Describe the emotion expressed in this image:  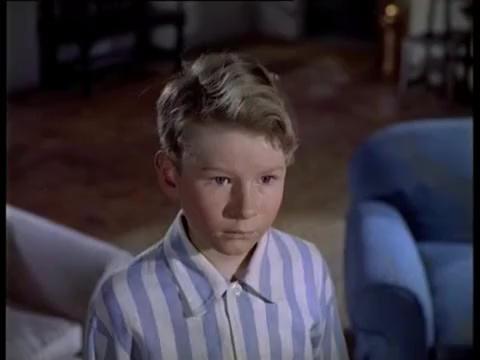
This person displays Pain, valence and arousal with high intensity.